Charles Callaway

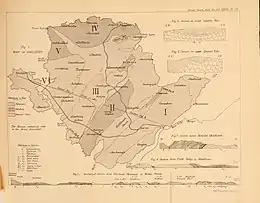
Callaway's 1881 geological map of Anglesey

In 1878 he was one of the first people in Britain to be awarded a D.Sc in geology and physical geography. He studied the geology of the Shropshire area and, later, that of Anglesey, and played a major part in showing the existence of Precambrian rocks in those places. Wondering whether the Northwest Highlands of Scotland might be Precambrian he visited in 1880 and presented a paper to the Geological Society in which he rejected Roderick Murchison's theory that gneiss was overlying limestone without an intervening unconformity. He considered that the limestone had been deposited over the gneiss which had then been raised to the surface by faulting. He thought the variability and complexity of the highland rock structures made it impossible to accept a theory that there was an overall succession in time of rock strata. He went on to take a major part in the Highlands controversy, generally confirming the work of James Nicol but finding that along a thrust fault from Loch Eriboll to Ullapool Nicol's "igneous rock" was usually Lewisian gneiss, about thick, thrust over Ordovician rock.